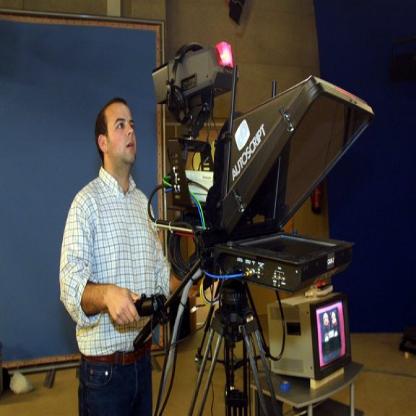
Scene: Indoor